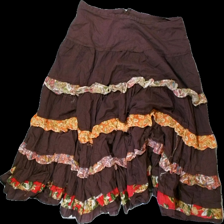
View: front
Type: Skirt
Category: Ladies
Brand: Not in the list
Brand text on label: blammo
Colors: Brown, Red, Orange, Multicolor
Material: 100% cott
Pattern: Other
Cut: Regular
Size: S
Season: Summer
Damage: pulled threads in several places
Damage location: middle center
Price range: <50
Recommended usage: Recycle
Description: Brown skirt with multicolored details from Blammo, size S. Poor condition.